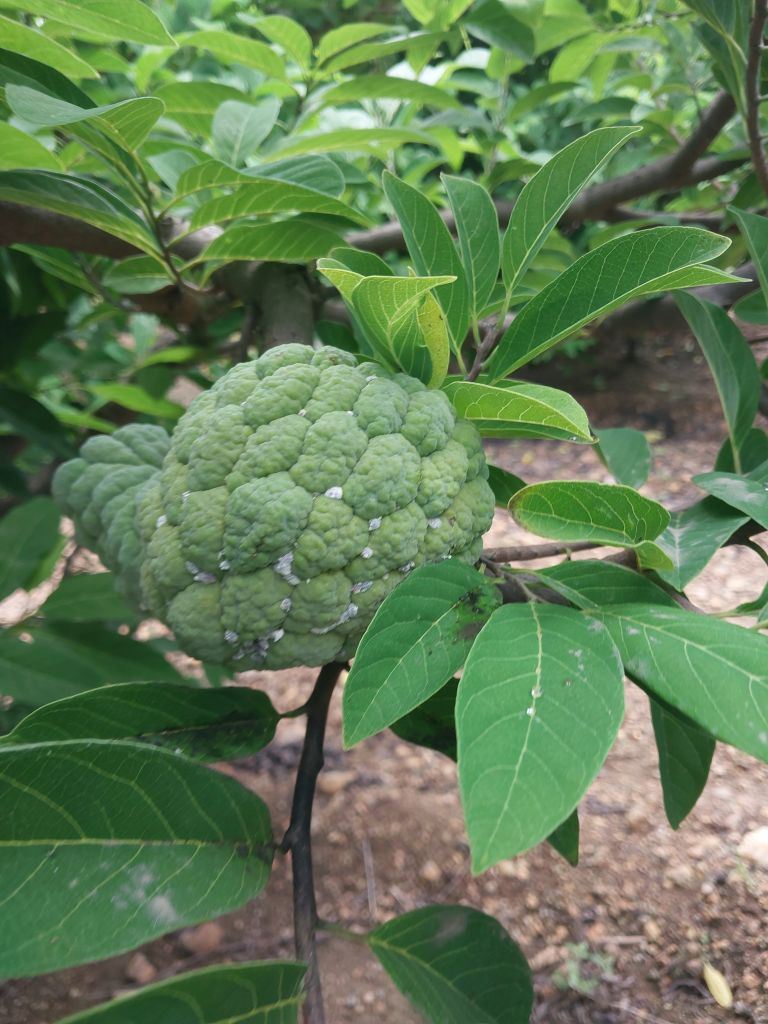
Disease label: Mealy Bug